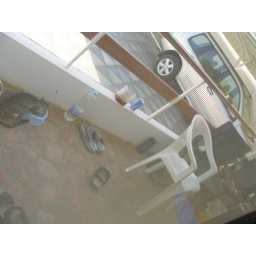
Taken through the screen door. Nursing feral cat gets in some nibbles while our cats dream on the chair on the right.